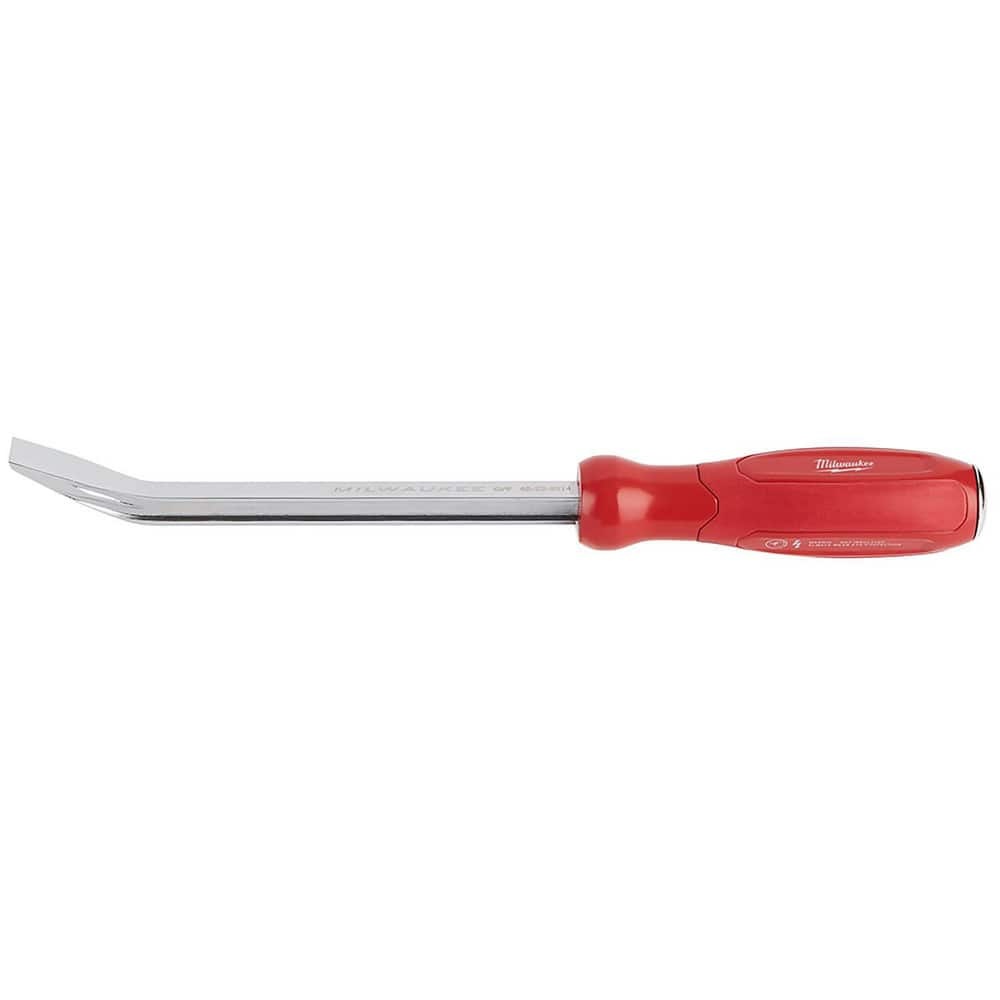
Pry Bars; Prybar Type: Wrecking; End Angle: Gooseneck; End Style: Curved; Material: Steel; Bar Shape: Round; Overall Length (Inch): 12; Overall Length: 12.00
Item #: 33993403 Brand: Milwaukee Tool Model #: 45-74-9212 Product Specifications Tool Type Wrecking Pry Bar End Angle Gooseneck Bar Shape Round Overall Length (Inch) 12.00 Material Steel Tip Type Curved
Brand: Milwaukee Tool
Category: Hardware > Tools > Pry Bars